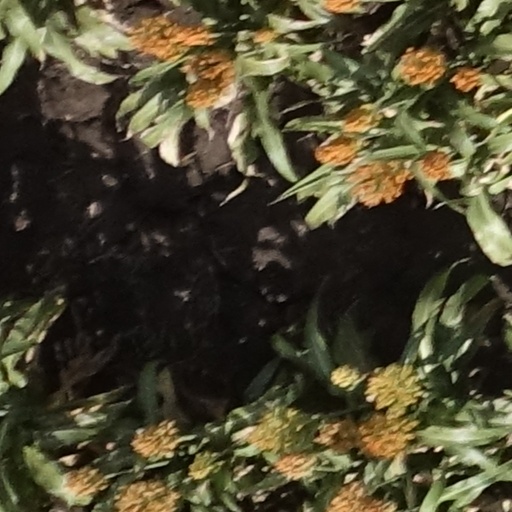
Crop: sorghum